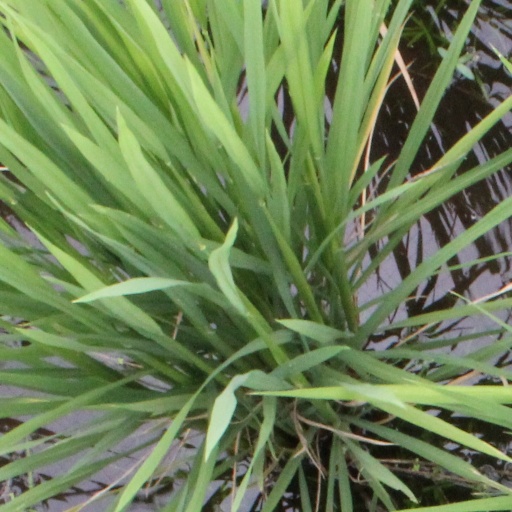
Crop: rice